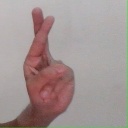
अक्षर: र